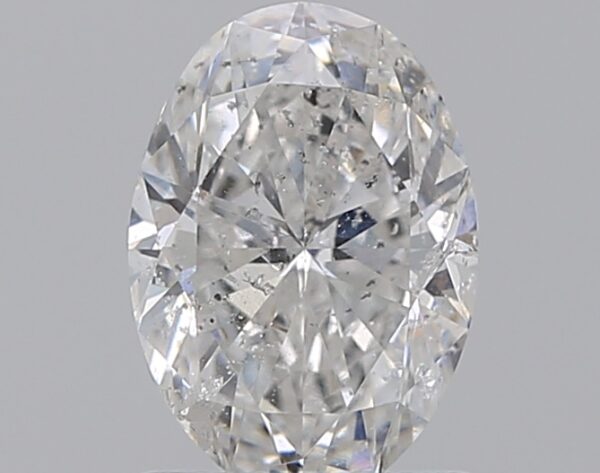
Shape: oval
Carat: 1
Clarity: SI2
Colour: E
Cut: VG
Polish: VG
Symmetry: VG
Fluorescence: VSL
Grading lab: IGI
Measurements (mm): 7.77 x 5.52 x 3.49